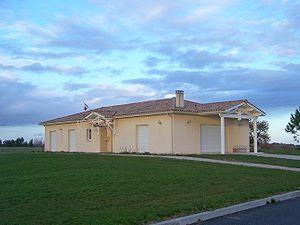
Mairie de Sigalens (Gironde, France)
Sigalens est une commune du Sud-Ouest de la France, située dans le département de la Gironde, en région Nouvelle-Aquitaine.